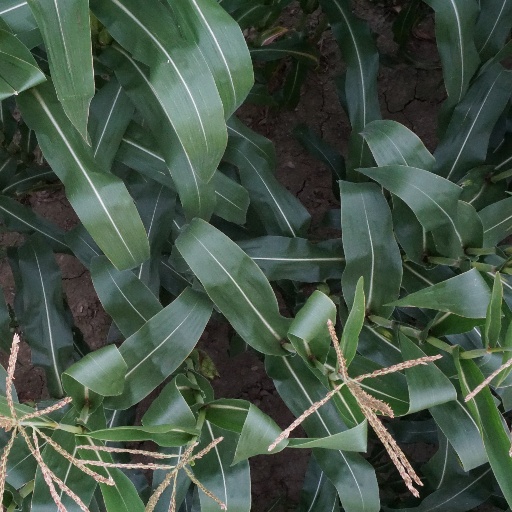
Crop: maize; corn